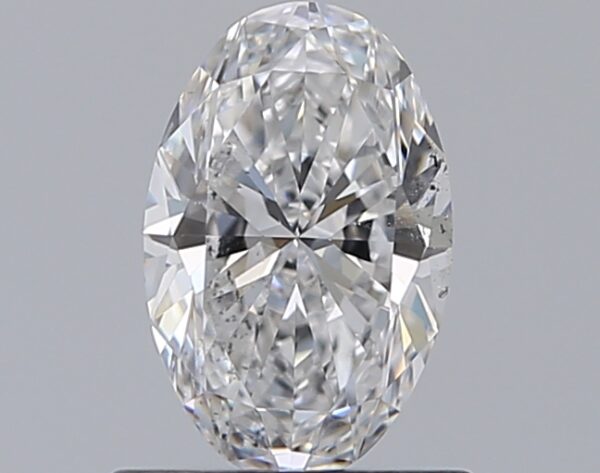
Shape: oval
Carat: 0.7
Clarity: SI1
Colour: D
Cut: EX
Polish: EX
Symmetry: VG
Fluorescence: N
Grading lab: GIA
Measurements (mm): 7.31 x 4.72 x 3.01